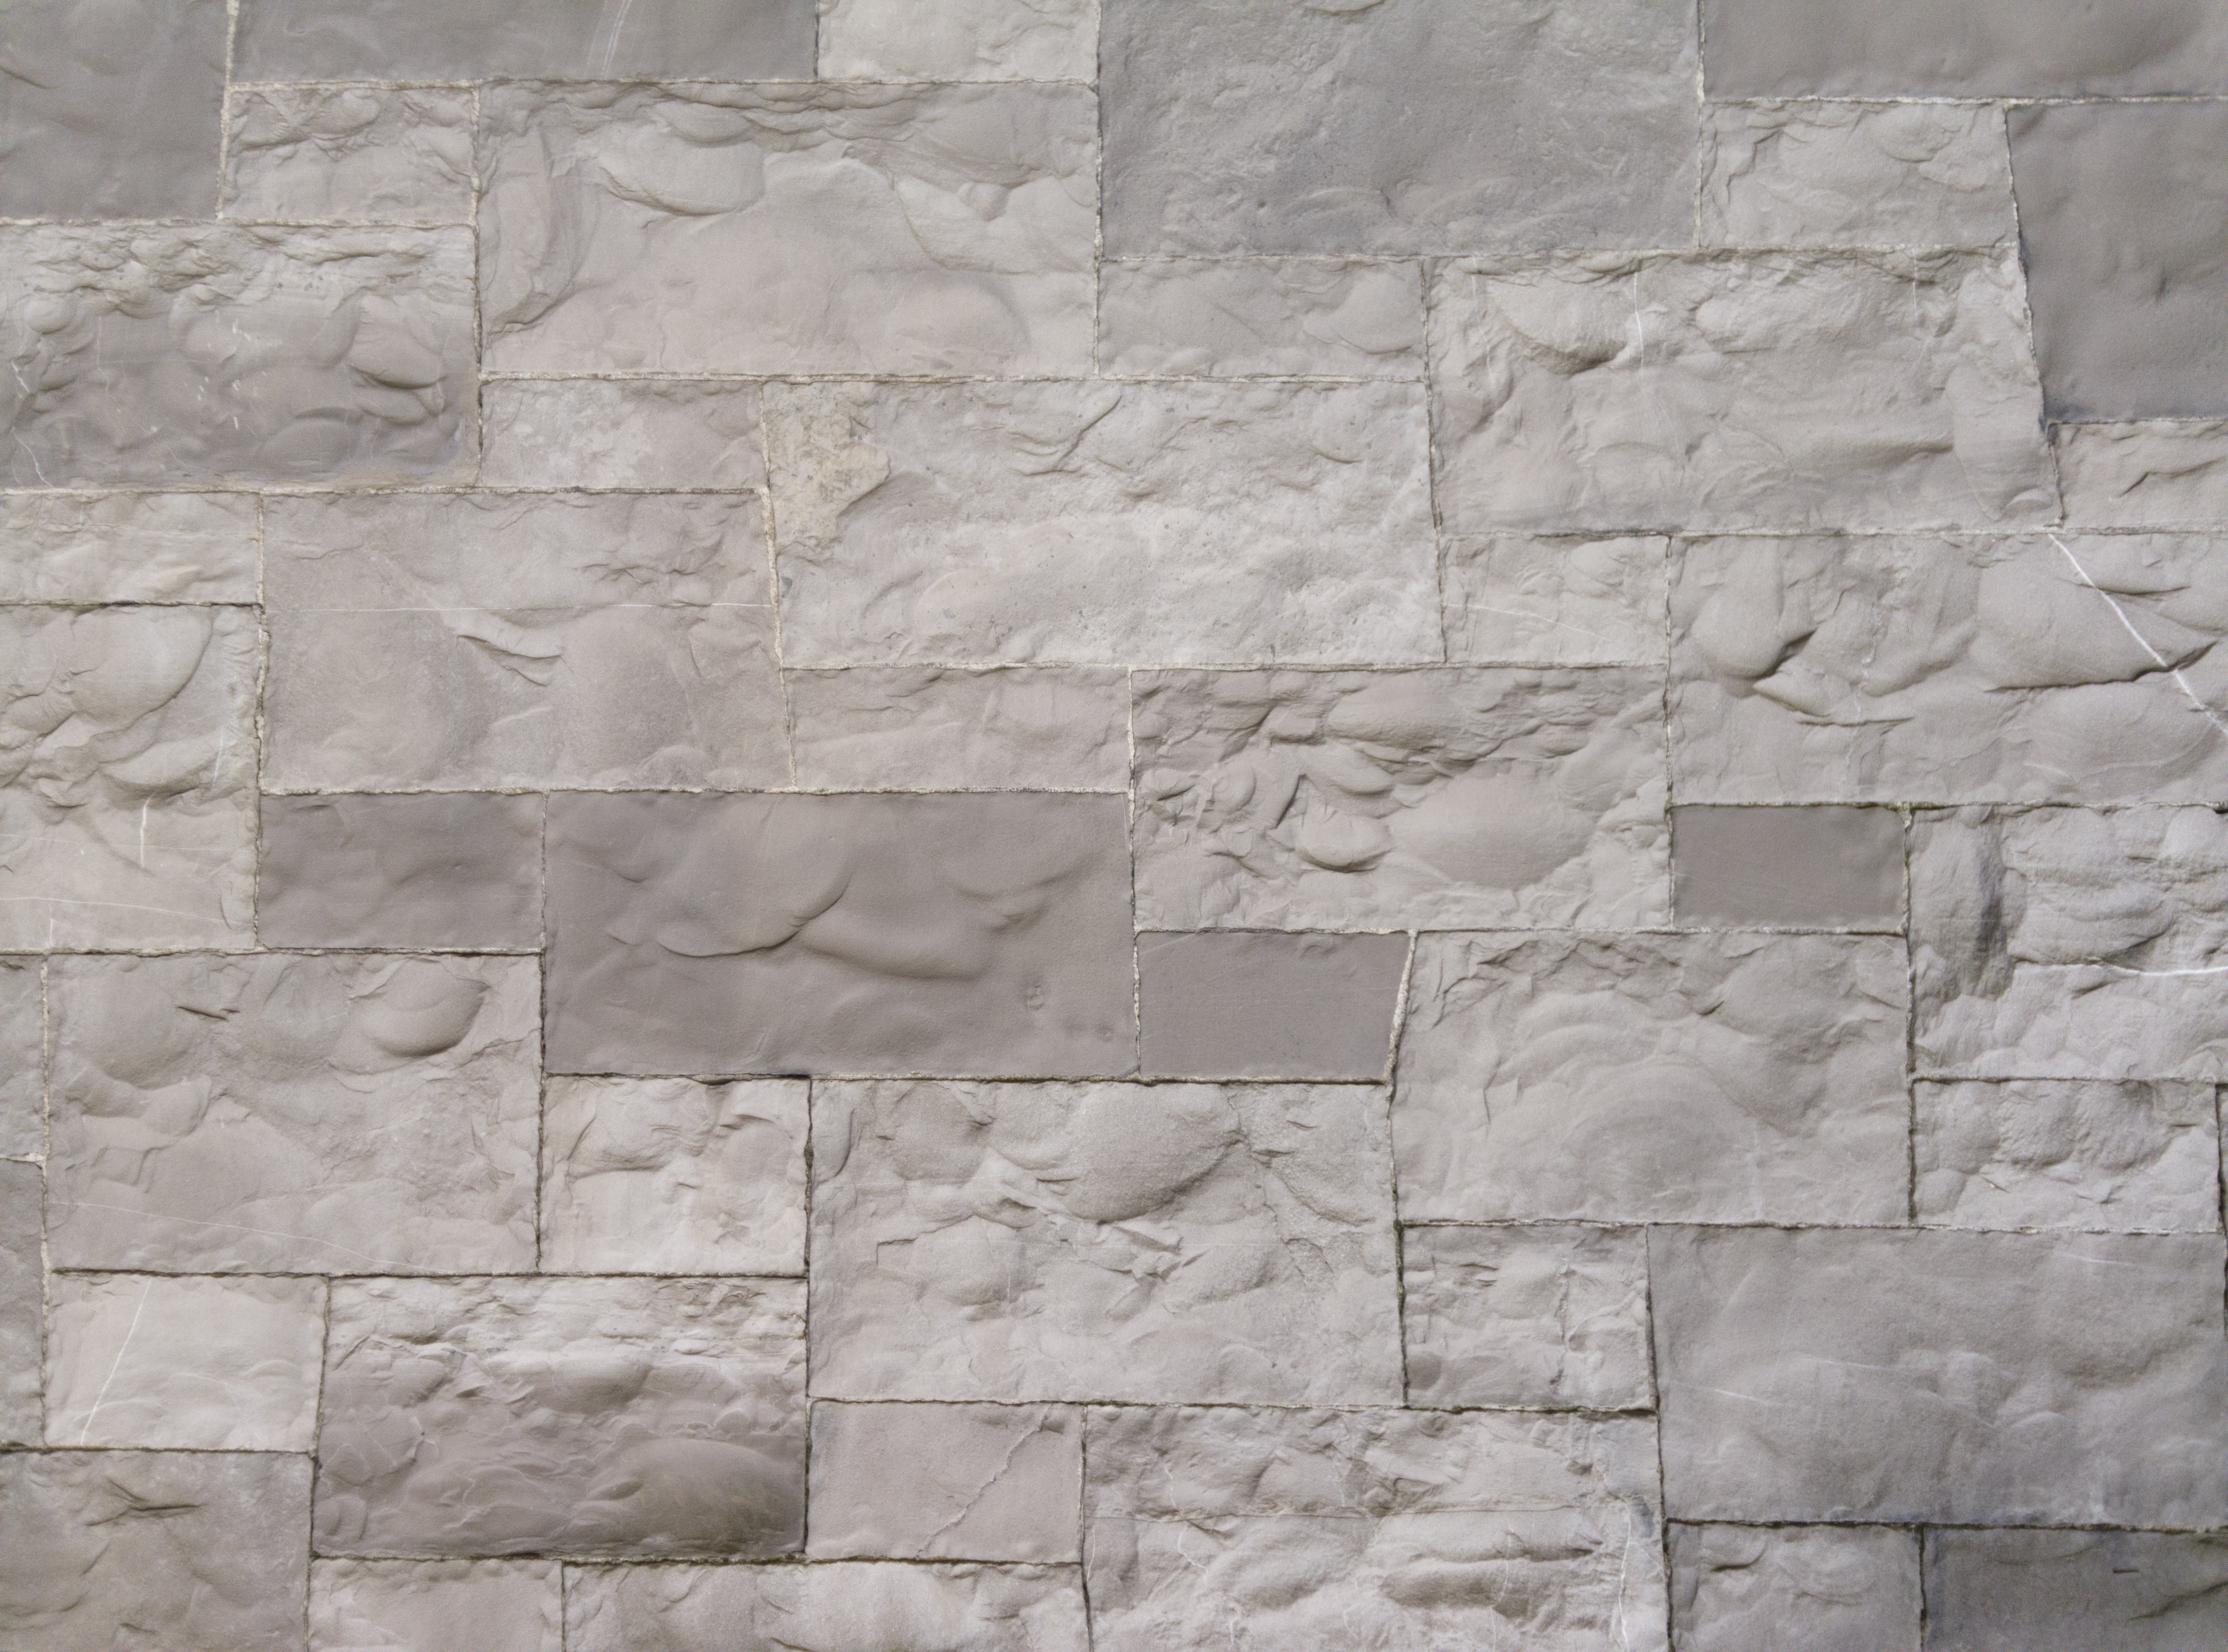
floor, wall, tile, stone wall, material, art, plaster, flooring, flagstone